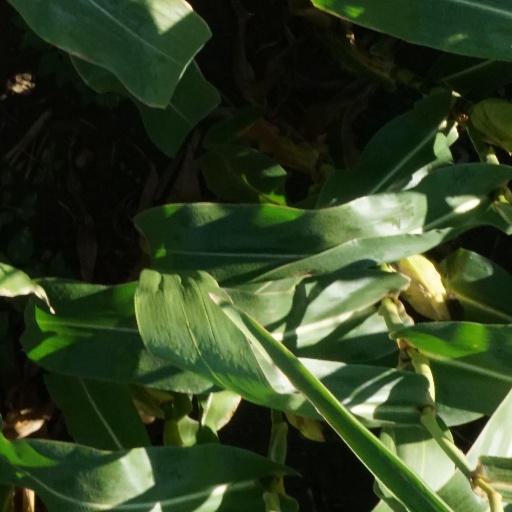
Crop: maize; corn